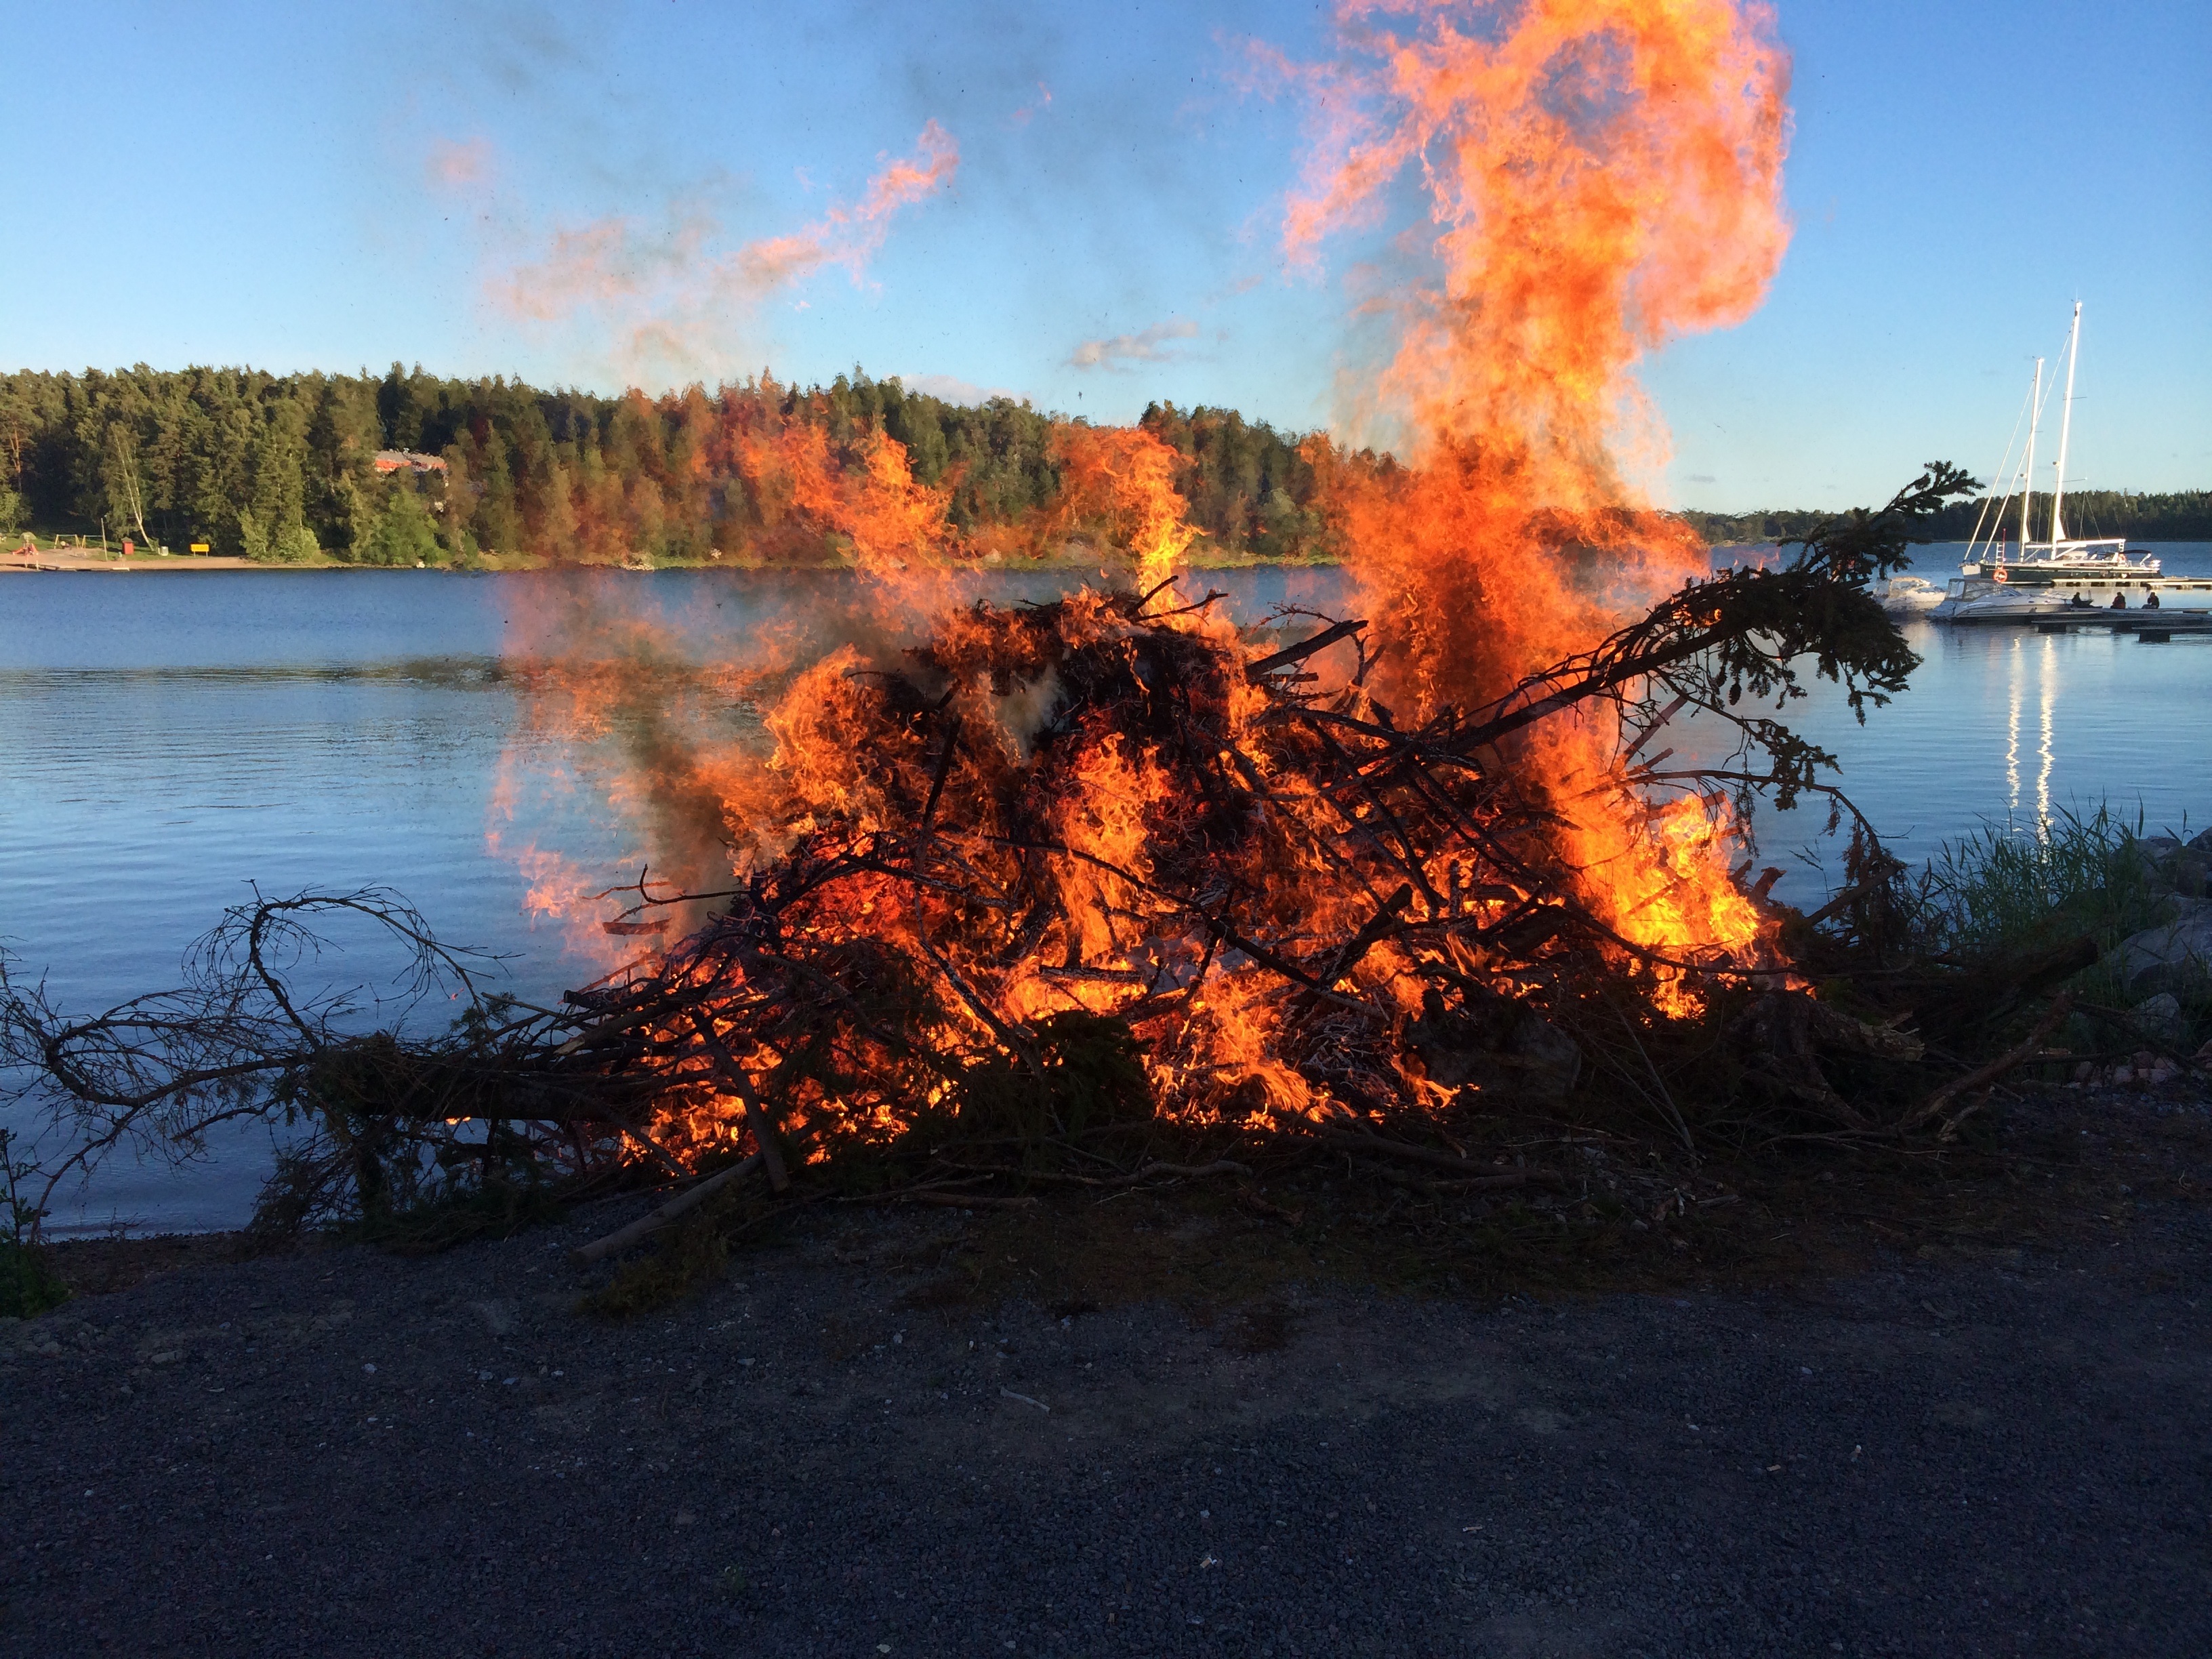
sea, sunset, reflection, fire, bonfire, disaster, midsummer, wildfire, atmosphere of earth